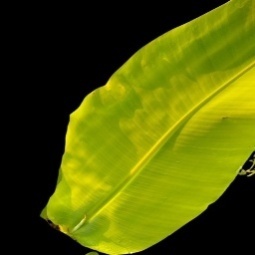
Label: Sulphur